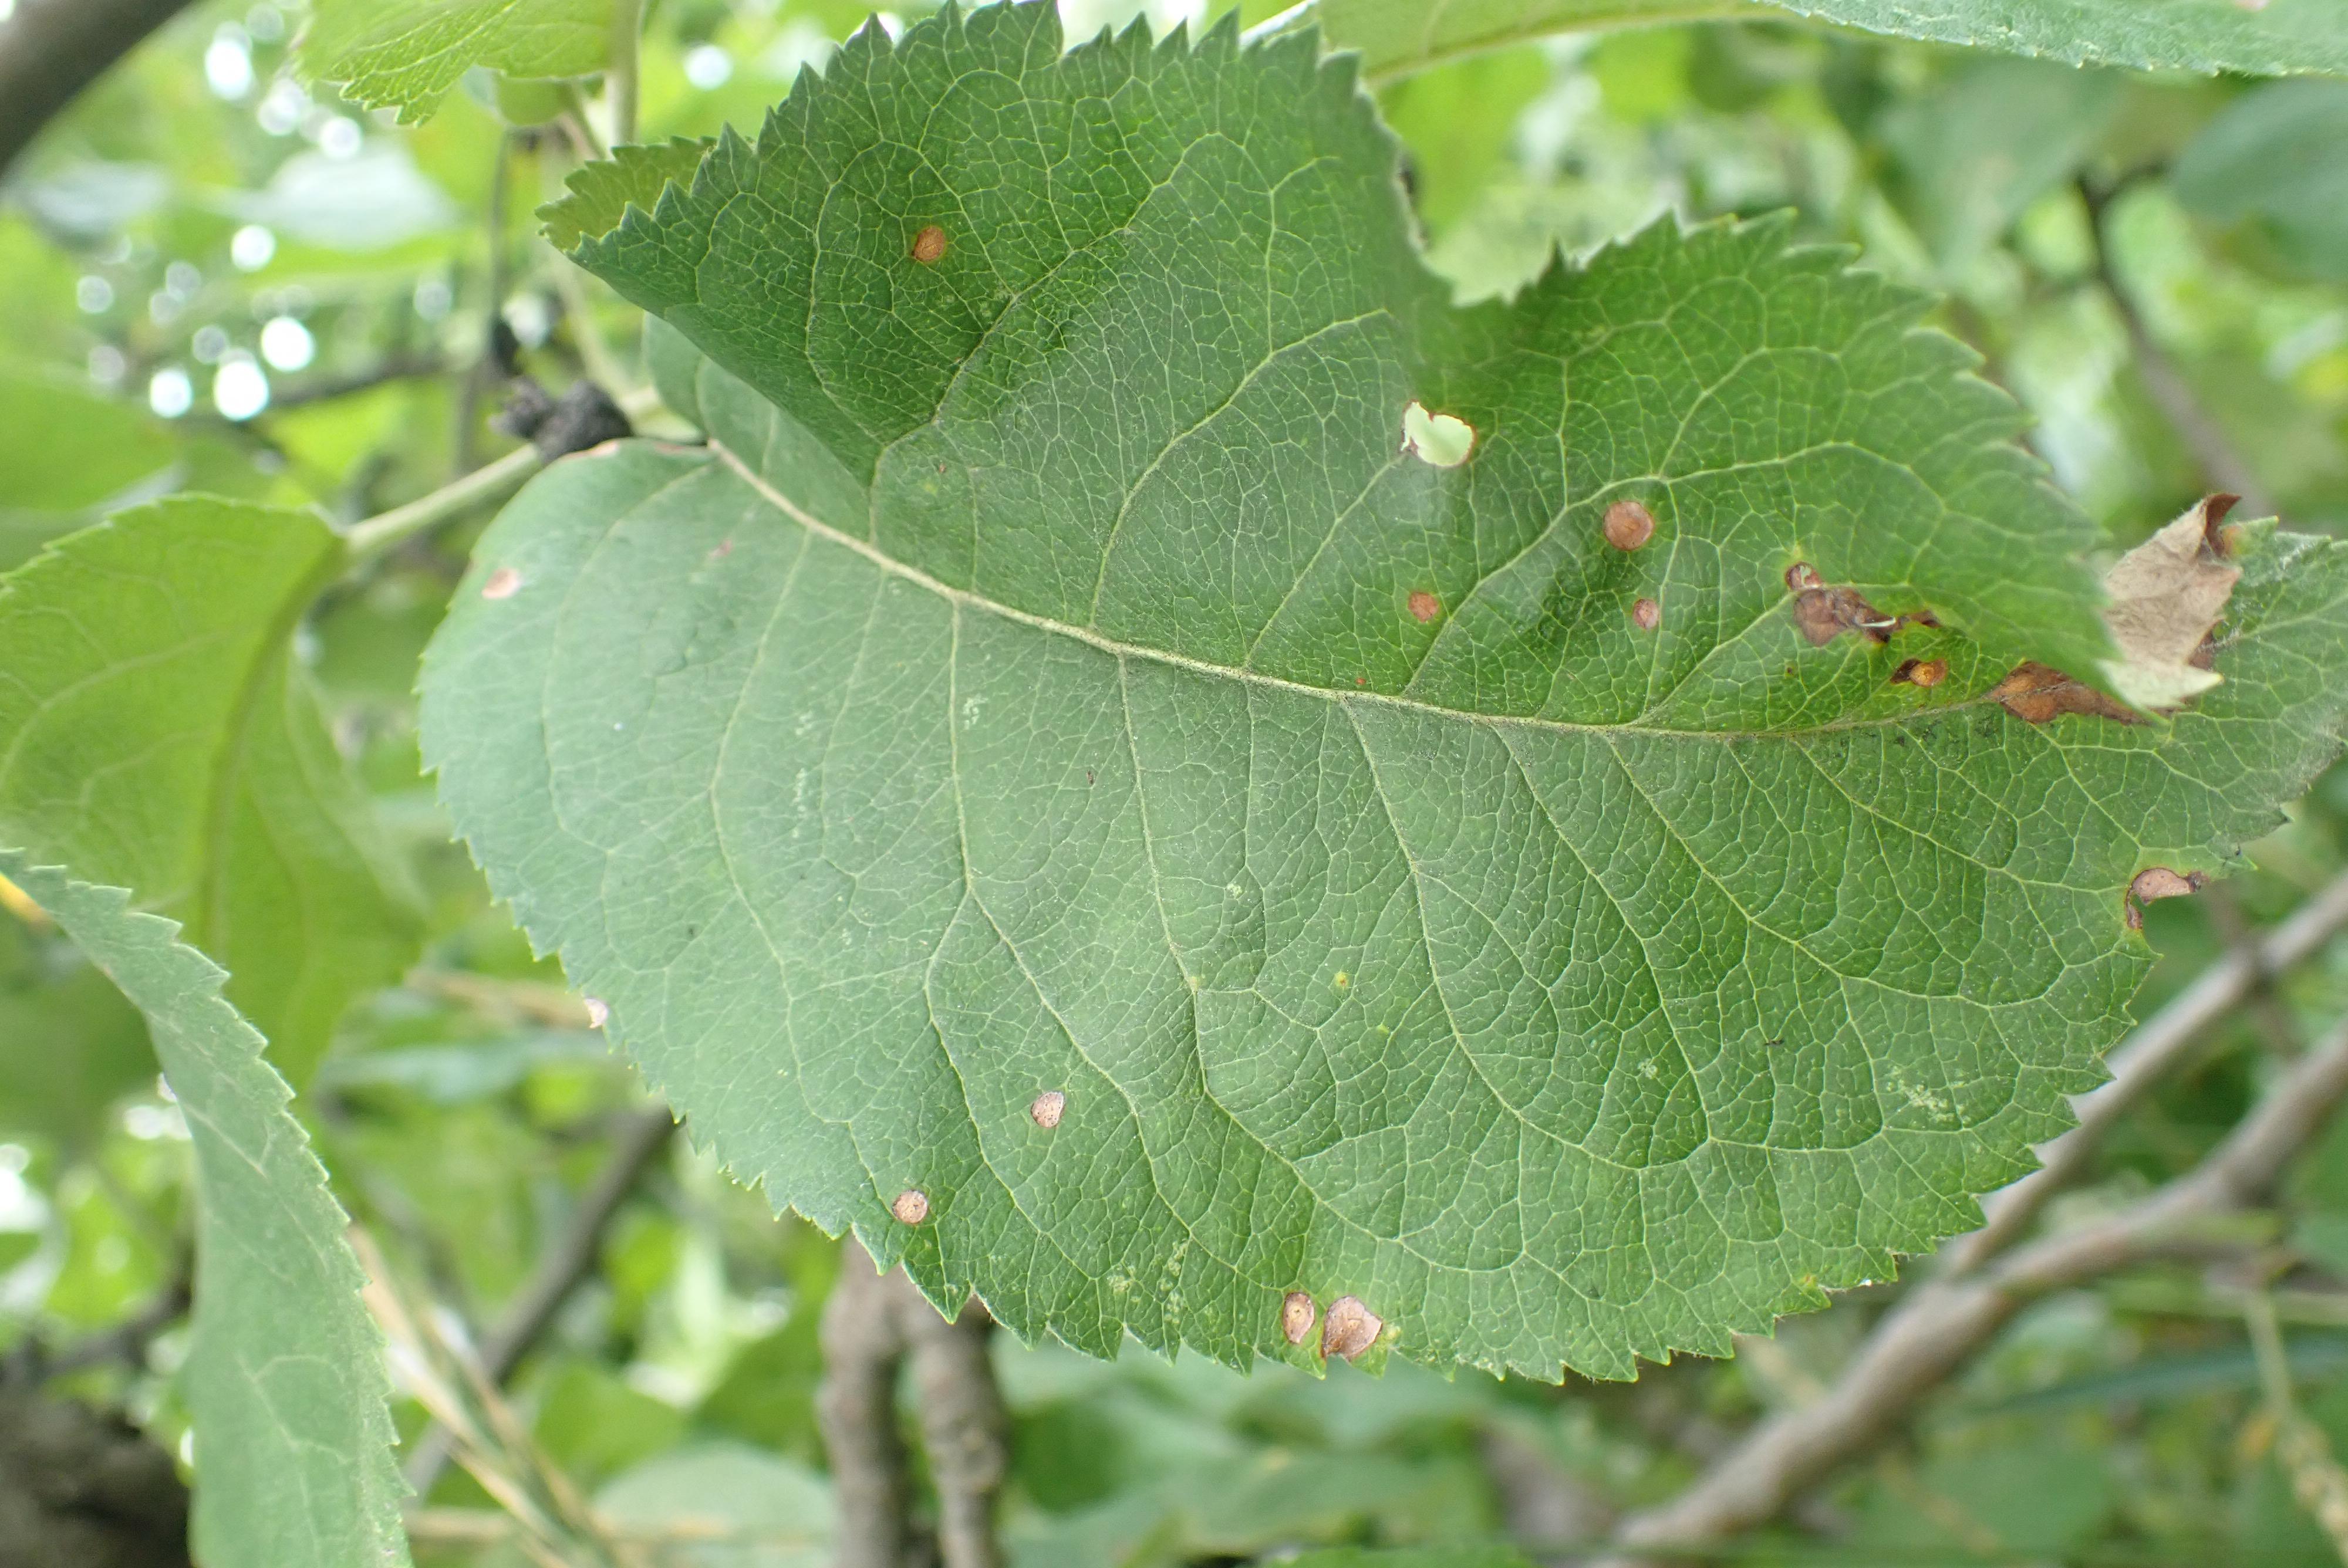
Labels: frog_eye_leaf_spot